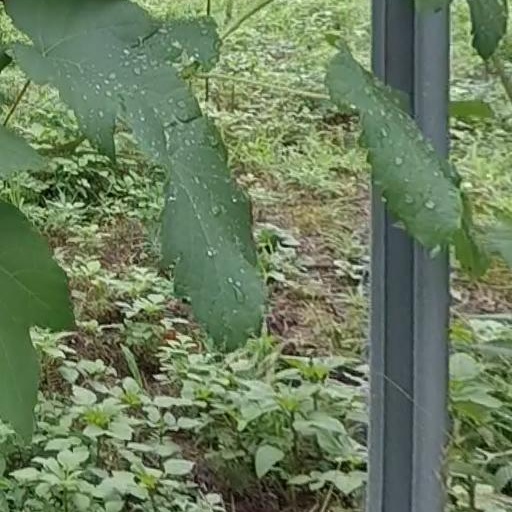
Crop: grape